Space Cop

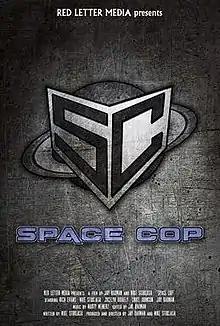
Promotional release poster

Space Cop is a 2016 American science fiction action comedy film directed and produced by Jay Bauman and Mike Stoklasa, written by Stoklasa, Bauman, and Rich Evans, photographed and edited by Bauman, and starring Evans, Stoklasa, Bauman, Jocelyn Ridgely, Chike Johnson, Steve Piper, and Zach McLain. Produced and distributed by Red Letter Media, the film had been in production for at least seven years dating back to 2008.